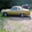
Label: automobile